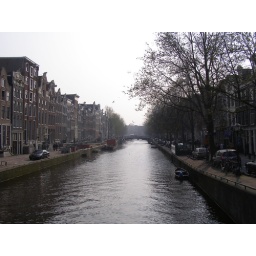
Oudezijds Voorburgwal canal, looking south from the bridge at Oudekerksplein, in the middle of De Wallen, Amsterdam's red light district.